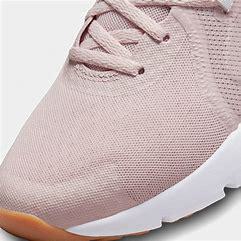
Brand: Nike
Model: In Season Tr 13